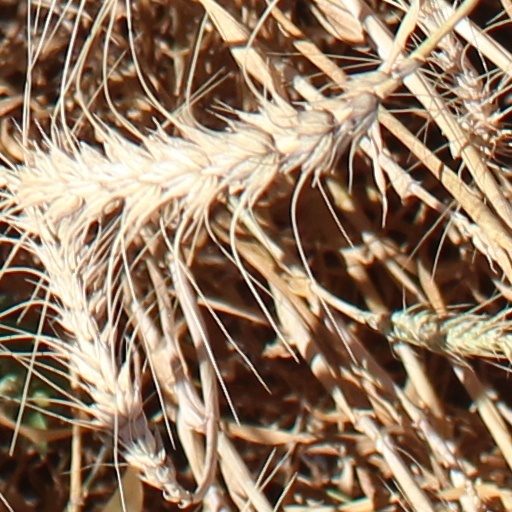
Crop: wheat